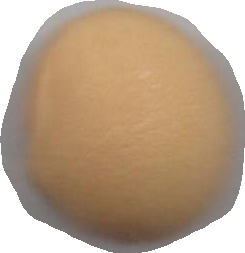
Variety: Dega